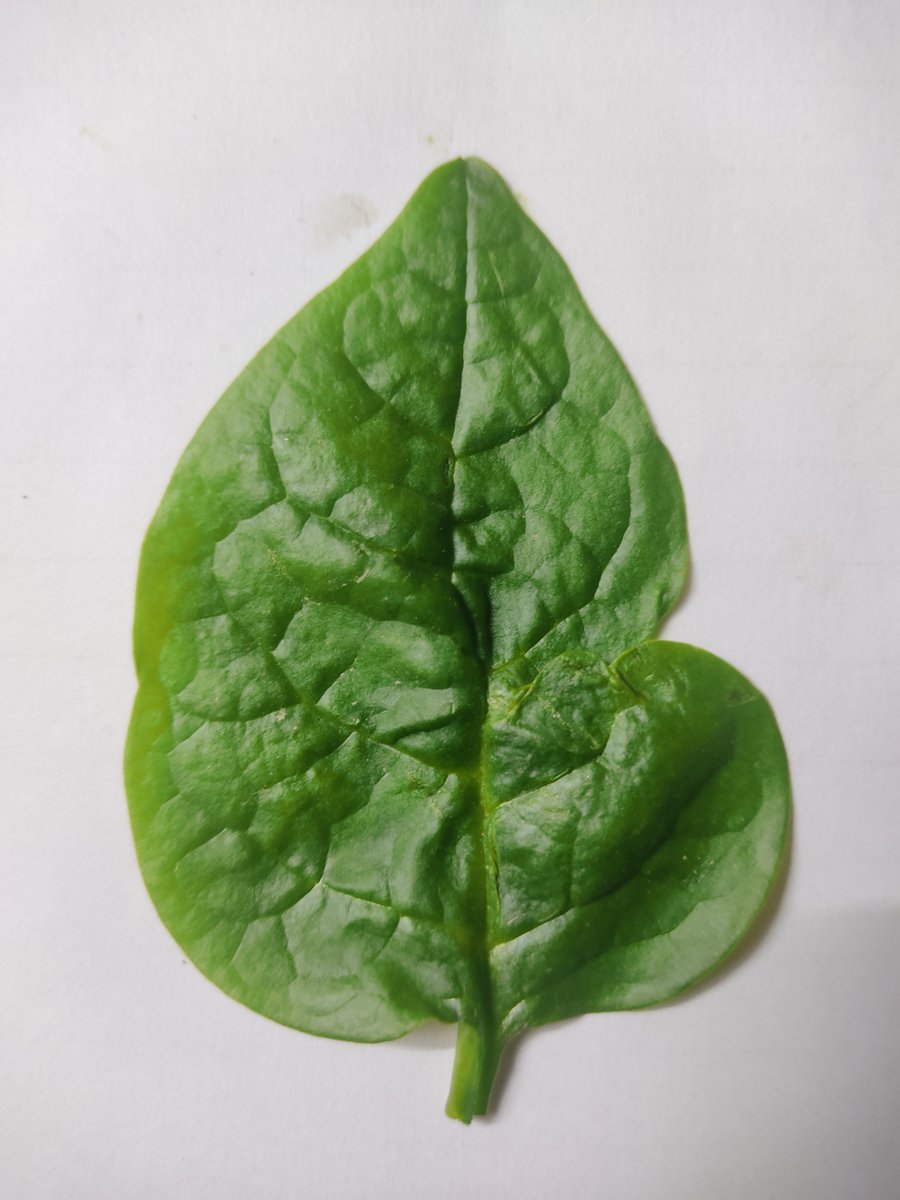
Label: Healthy-Leaf